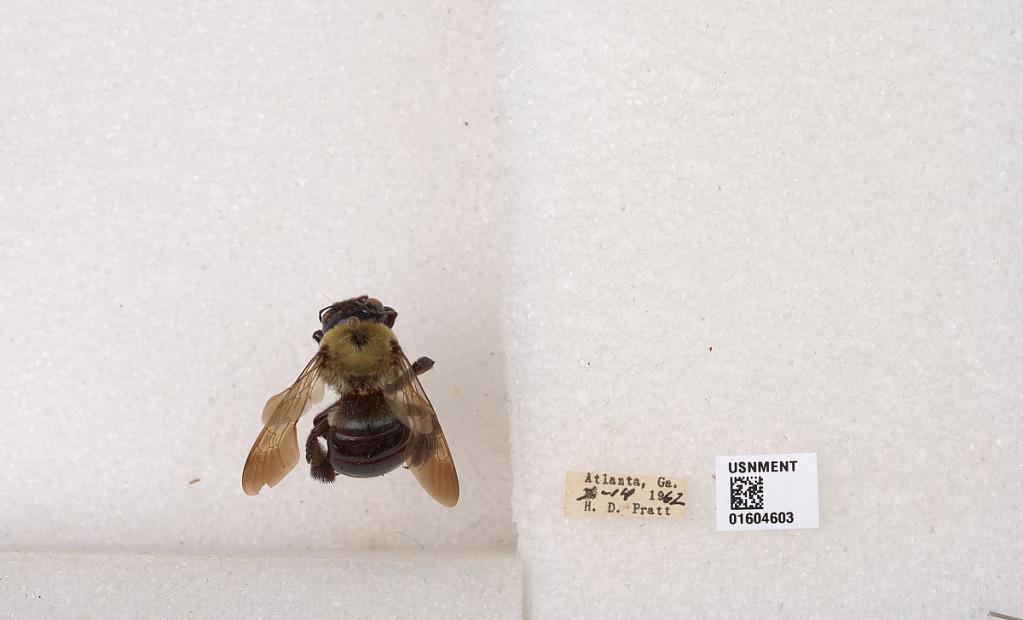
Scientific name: Xylocopa virginica (Linnaeus)
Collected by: H. Pratt
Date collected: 1964-7-14
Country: United States
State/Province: Georgia
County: Fulton
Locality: Atlanta
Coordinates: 33.749, -84.388